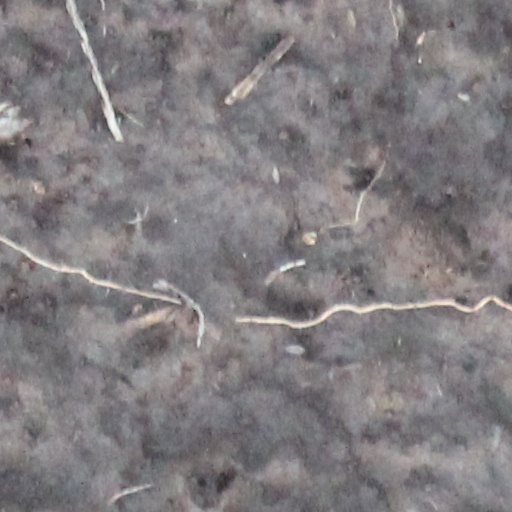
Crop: wheat